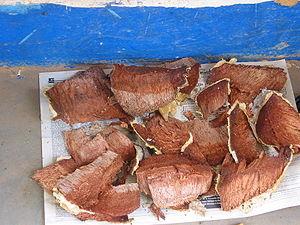
Boswellia dalzielii Hutch. est un arbre de la famille des Burseraceae. Il est présent en Afrique de l'Ouest.